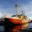
Label: ship